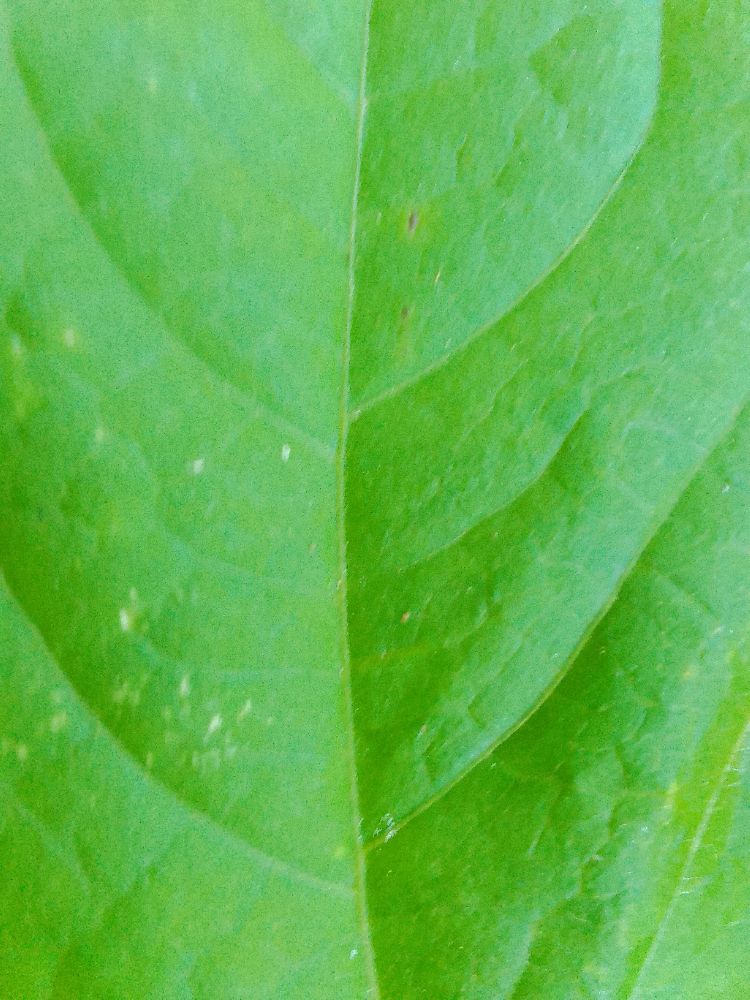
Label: healthy